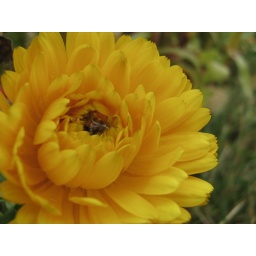
water in yellow flower